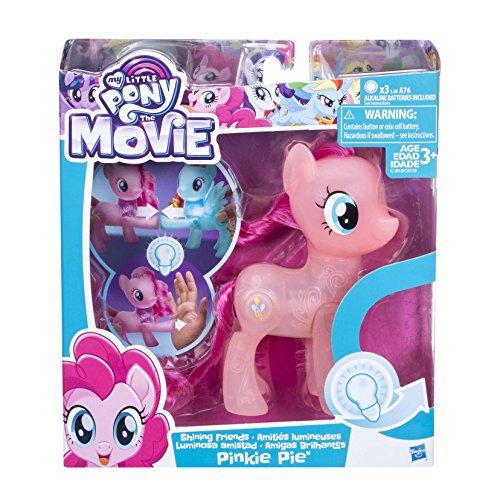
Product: My Little Pony Shining Friends Pinkie Pie Figure
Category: Toys & Games | Dolls & Accessories | Dolls
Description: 5-inch Pinkie Pie figure.
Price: $12.99
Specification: ProductDimensions:2.6x8x9inches|ItemWeight:3.52ounces|ShippingWeight:10.4ounces(Viewshippingratesandpolicies)|DomesticShipping:ItemcanbeshippedwithinU.S.|InternationalShipping:ThisitemcanbeshippedtoselectcountriesoutsideoftheU.S.LearnMore|ASIN:B01N5TPC15|Itemmodelnumber:C1818|Manufacturerrecommendedage:3yearsandup|Batteries:3LR44batteriesrequired.(included)